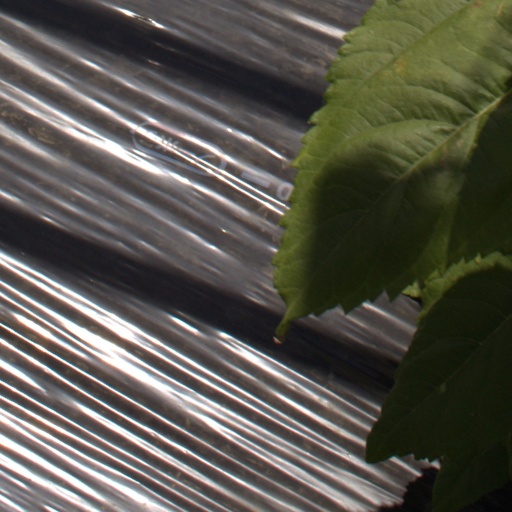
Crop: Jerusalem artichoke